Which point is corresponding to the reference point?
Reference image:
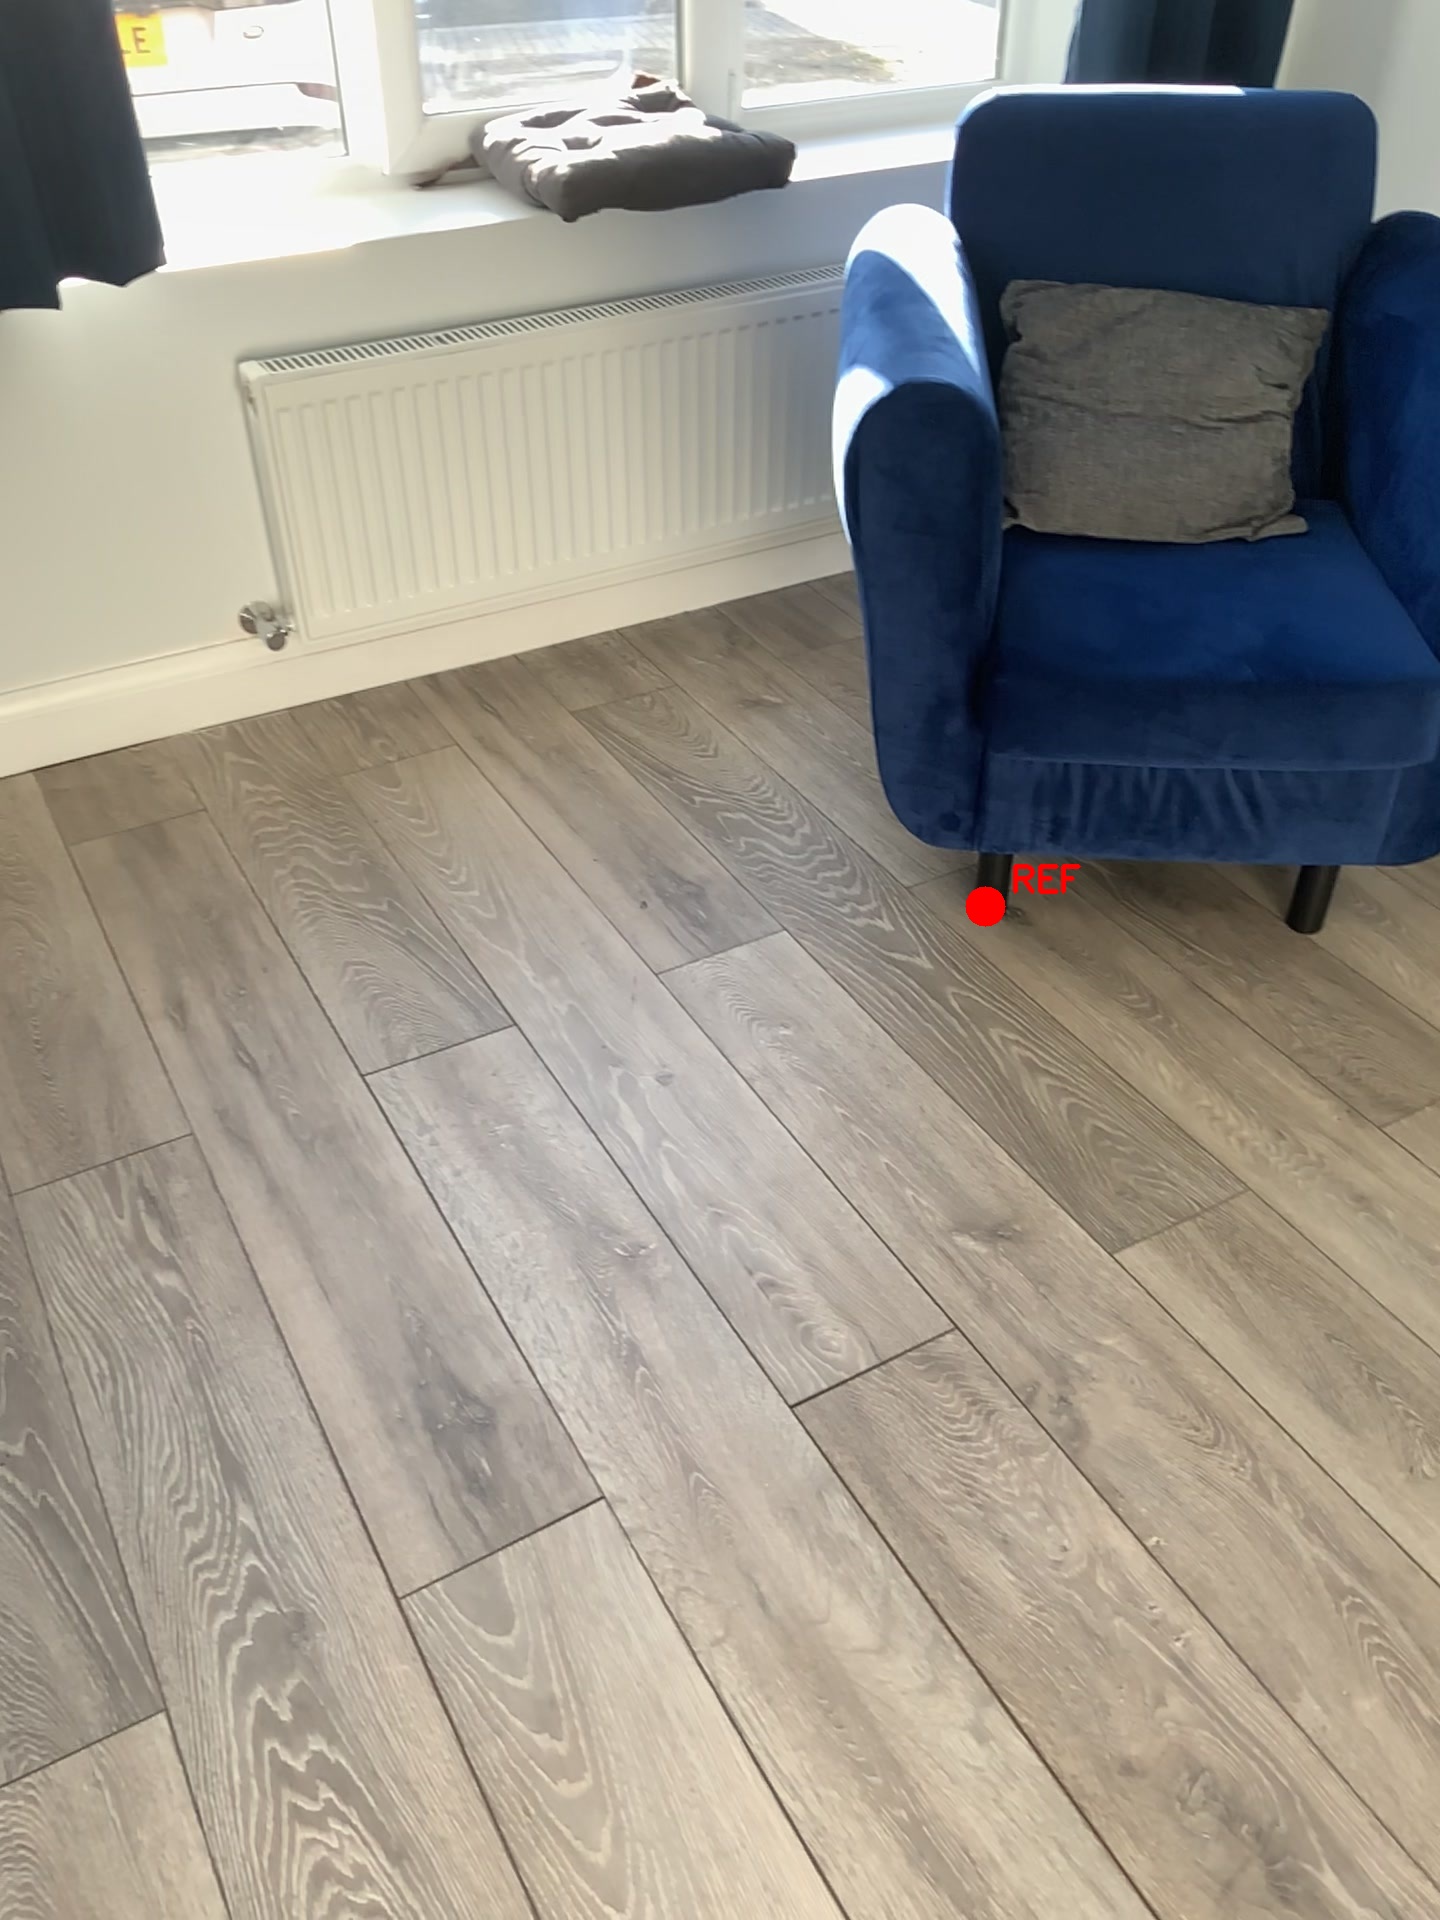
Option image:
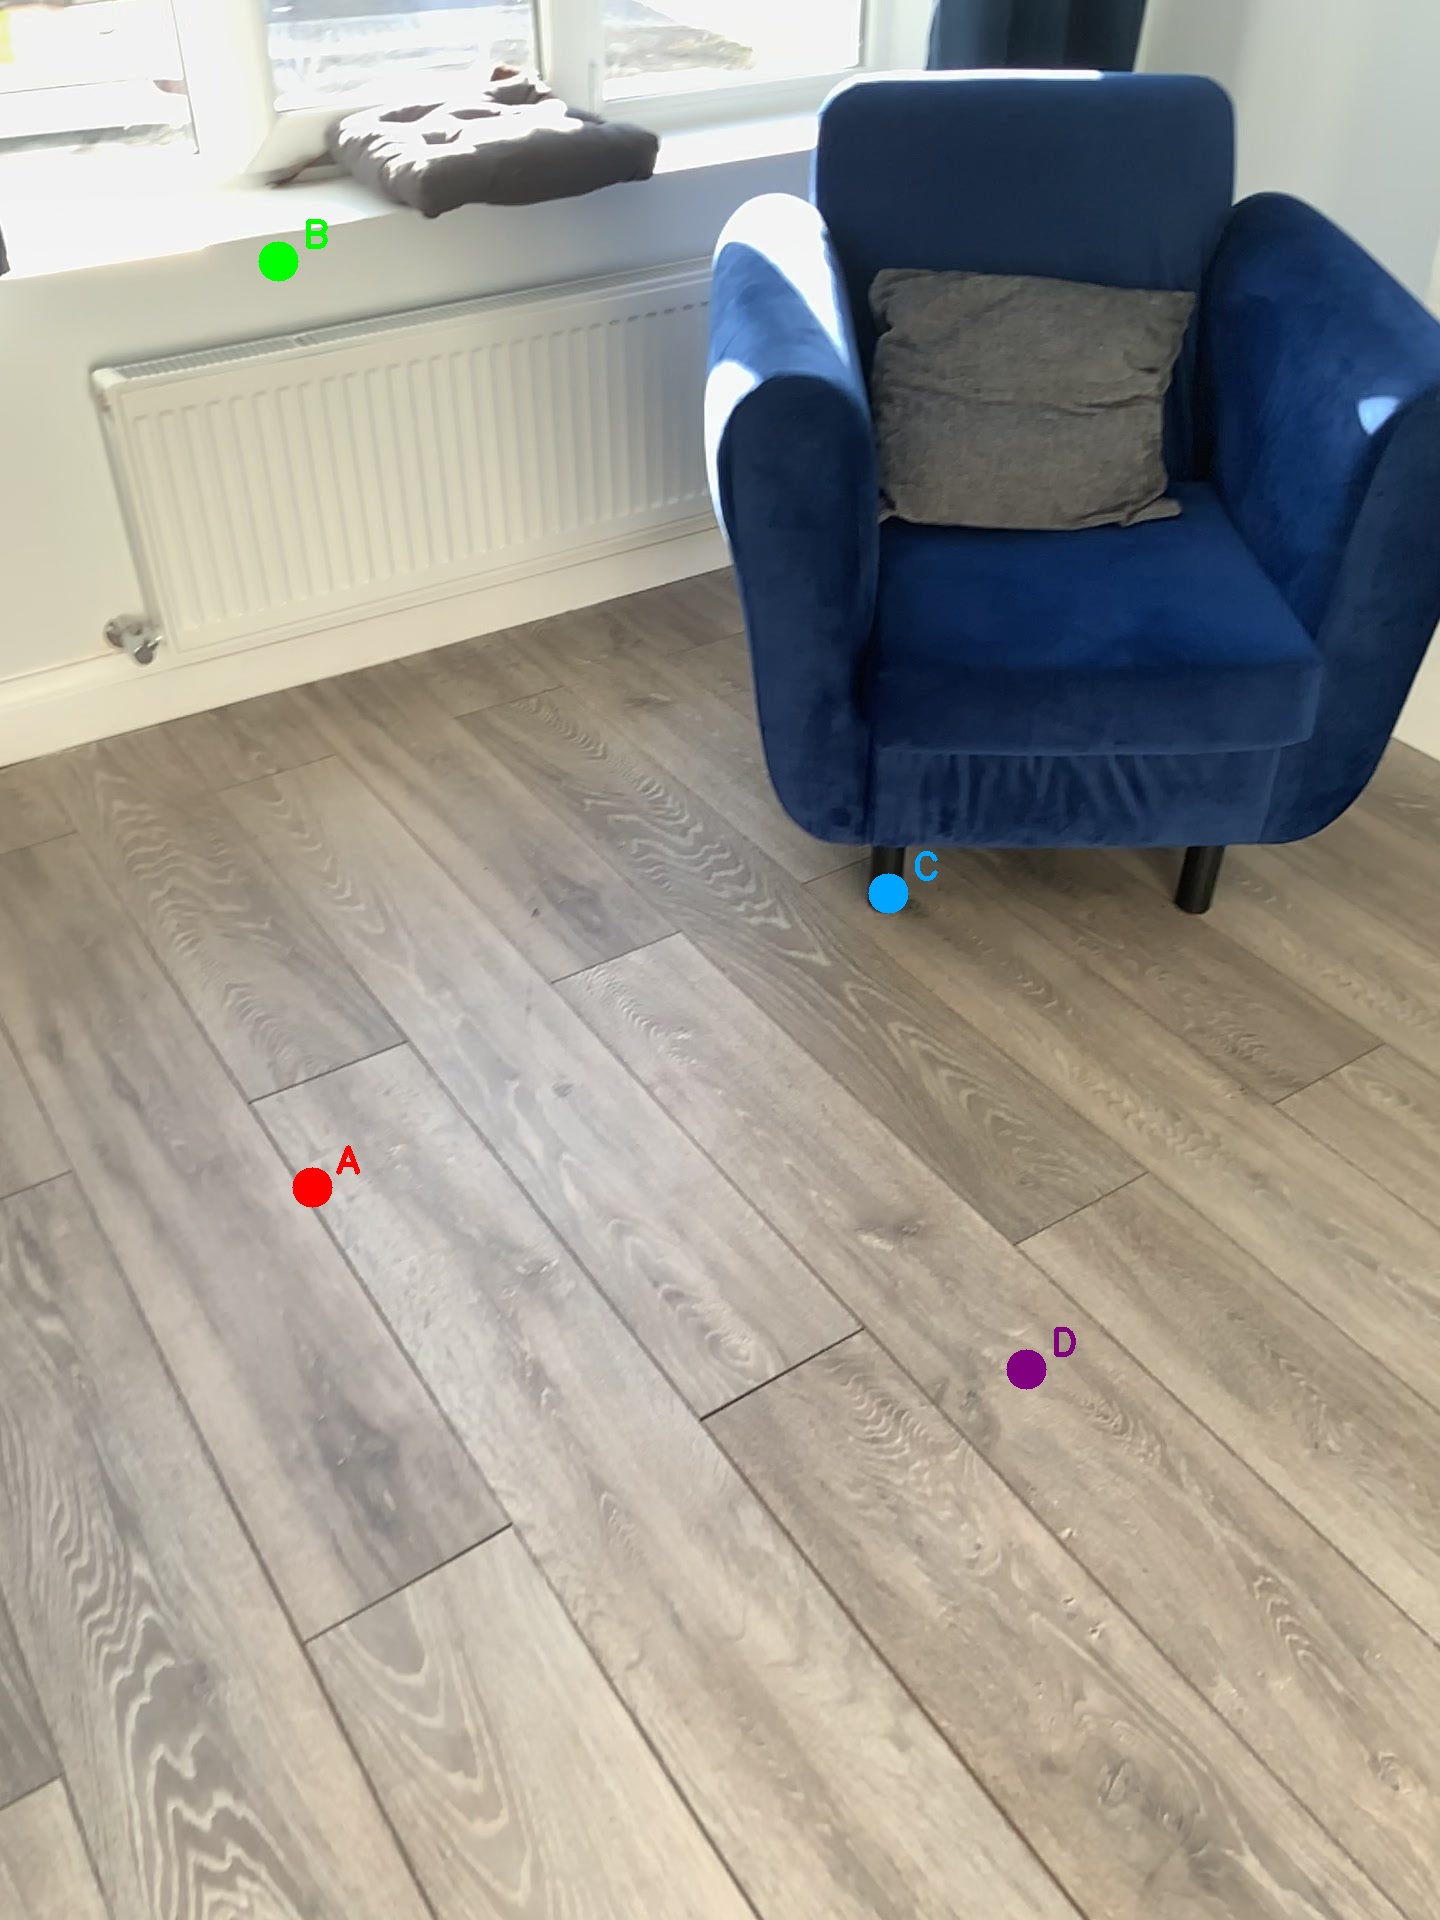
Choices:
Point A
Point B
Point C
Point D
Answer: (C)